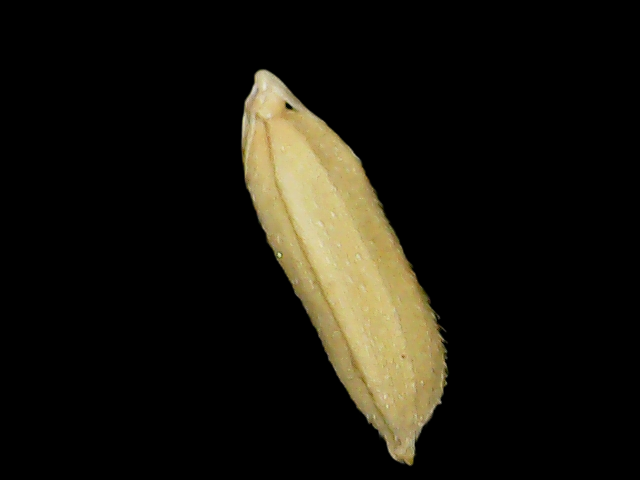
Rice variety: Binadhan14